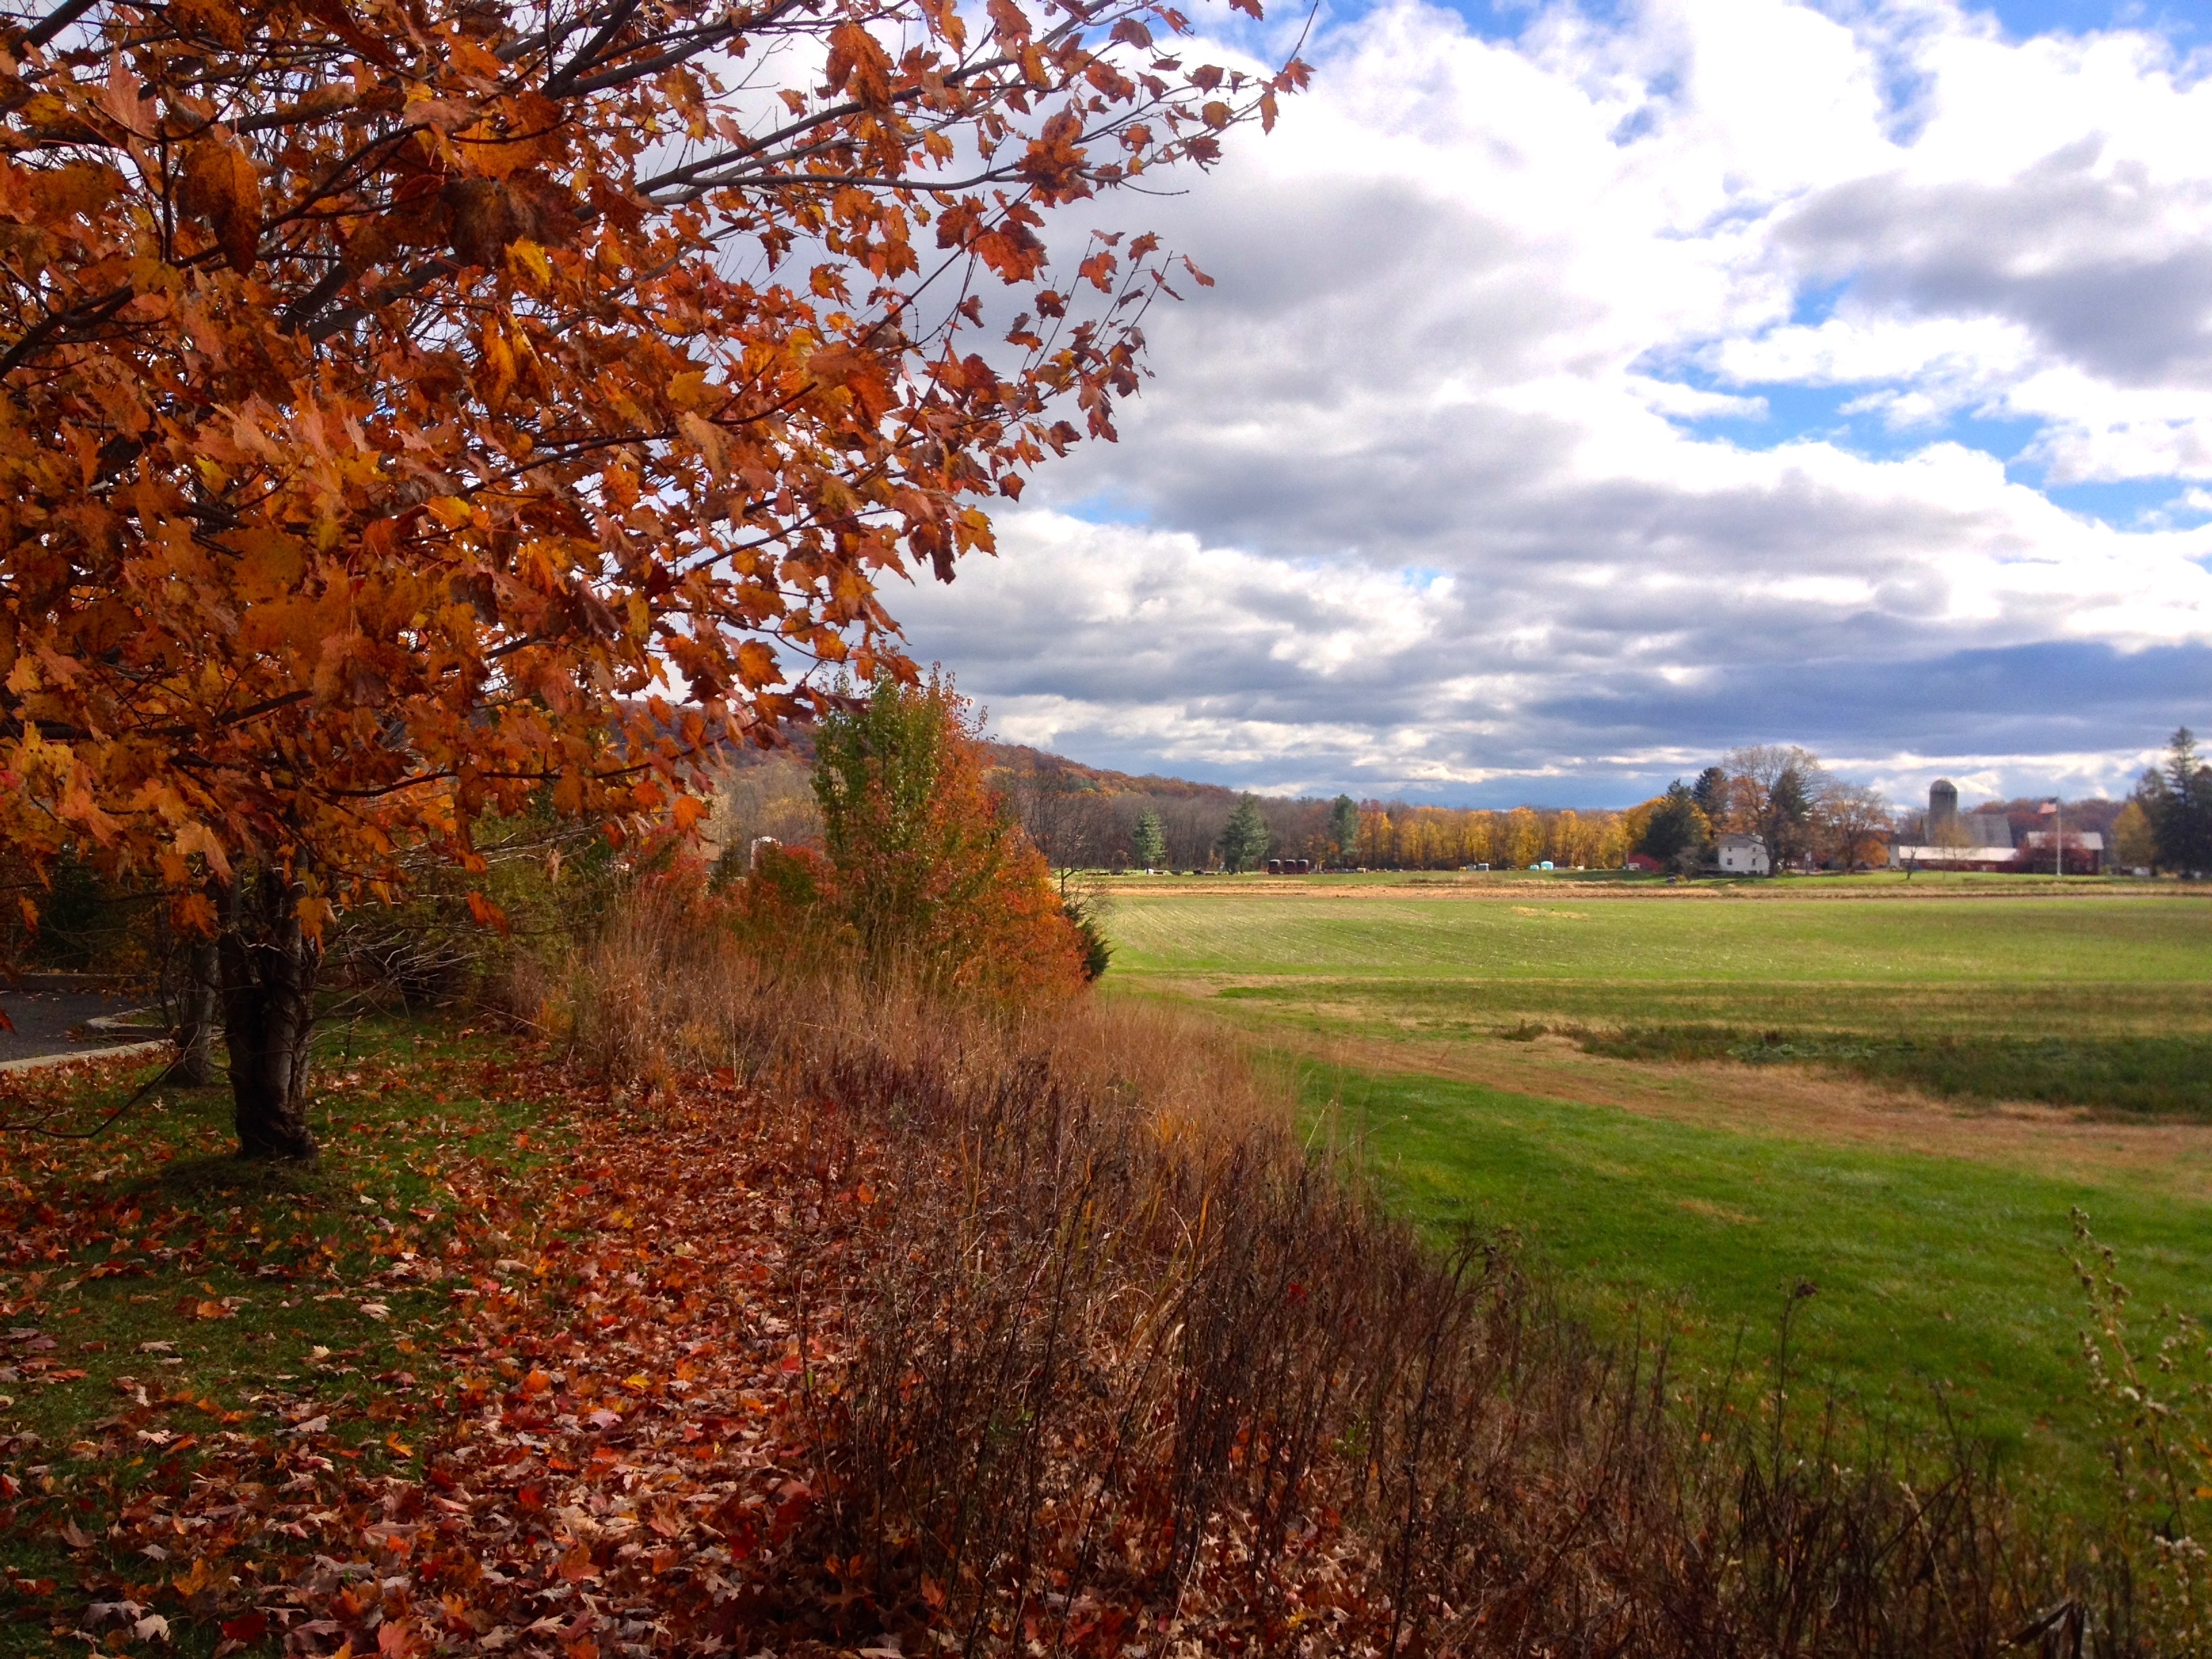
landscape, tree, nature, grass, plant, field, meadow, prairie, sunlight, morning, leaf, autumn, season, woodland, rural area, woody plant